Revolt of the Marshals

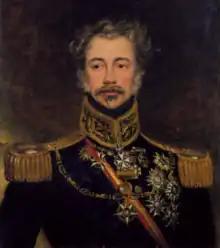
Marshal Saldanha

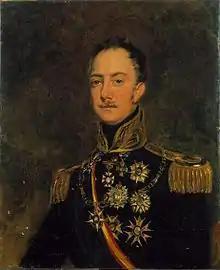
Marshal Terceira

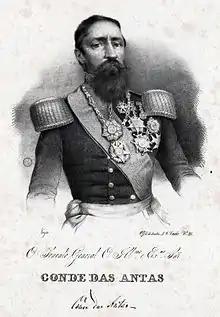
Conde das Antas

The Revolt of the Marshals was an unsuccessful Chartist military coup in Portugal against the Setembrist government of António Dias de Oliveira in 1837. It was led by marshals Saldanha and Terceira. Ultimately the rebels lacked the numbers to succeed, and failed to raise any support in Lisbon.